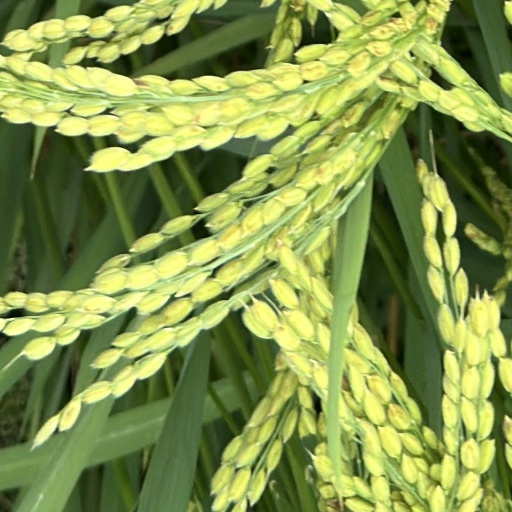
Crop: rice